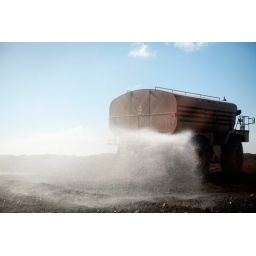
A water truck keeps the haul roads in top form for around-the-clock operations.